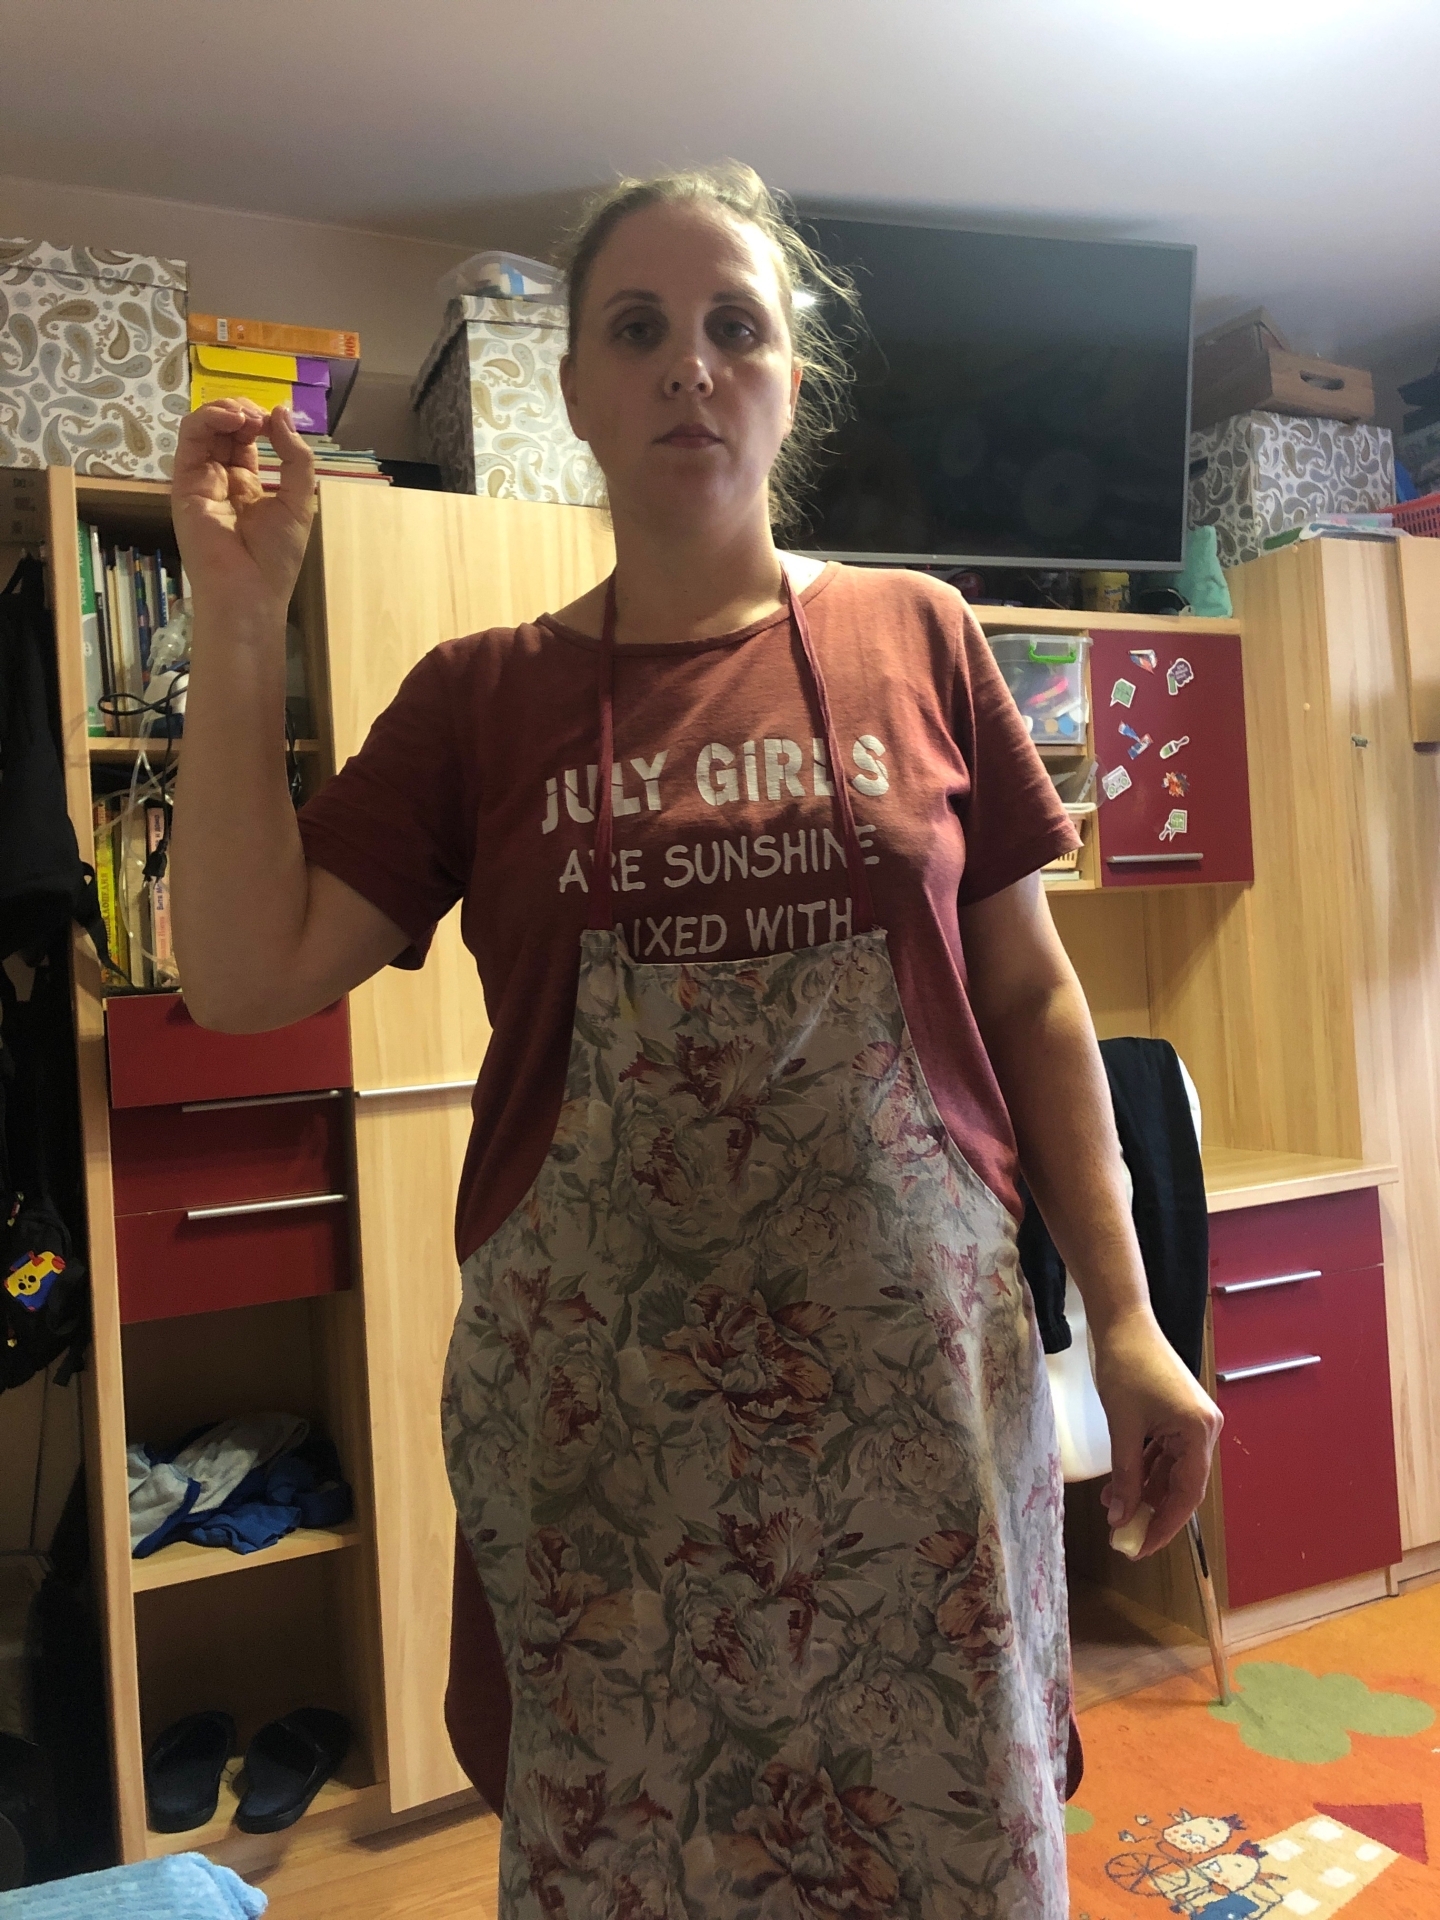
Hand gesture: grip